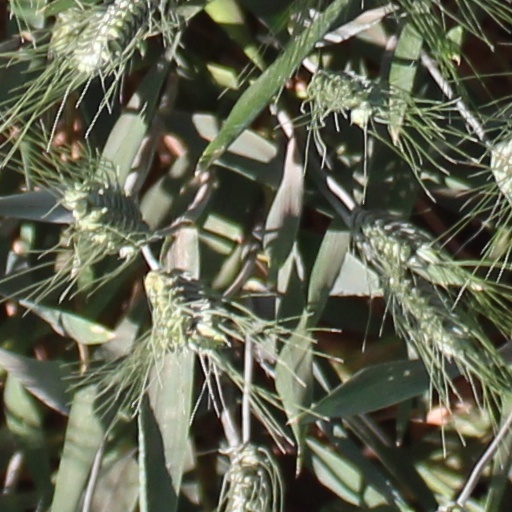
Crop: wheat